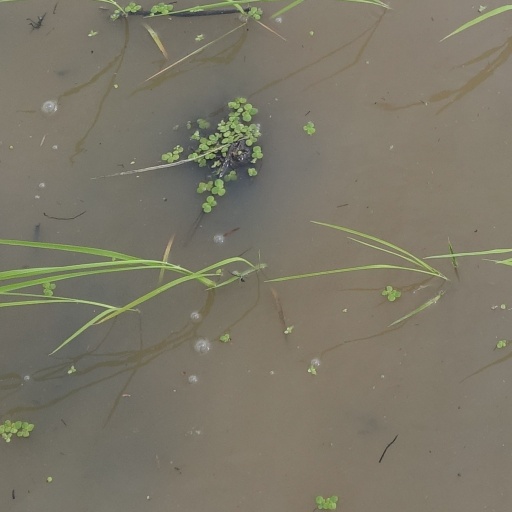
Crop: rice